Question: Please indicate a possible affordance area of the chair that can be used for sitting
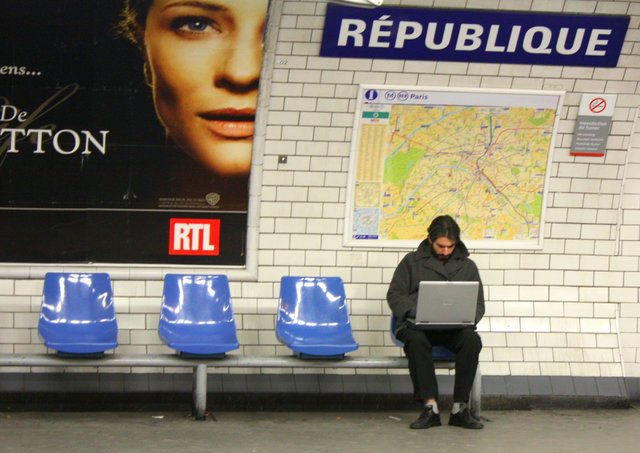
Answer: [44.5, 316.5, 113.5, 345.5]